Media coverage in conjunction with the news media phone hacking scandal

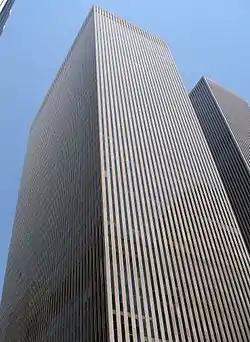
As negative publicity grew, News Corporation, headquartered on Avenue of the Americas in New York City, issued several press releases.

This is a chronological list of press releases issued by various organizations regarding the illegal acquisition of confidential information by news media employees and their agents in conjunction with the phone hacking scandal. Dates indicate when each release first appeared.